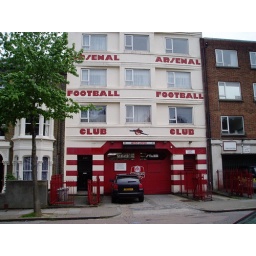
There's a sign right above the car that says, &amp;quot;No parking in front of gate.&amp;quot;